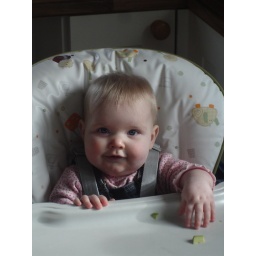
Big girl in her high chair